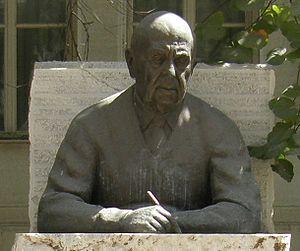
Photo de la statue de Giorgos Seferis, poète grec.